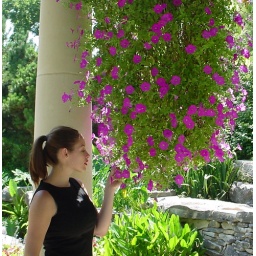
girl smelling flowers in a garden